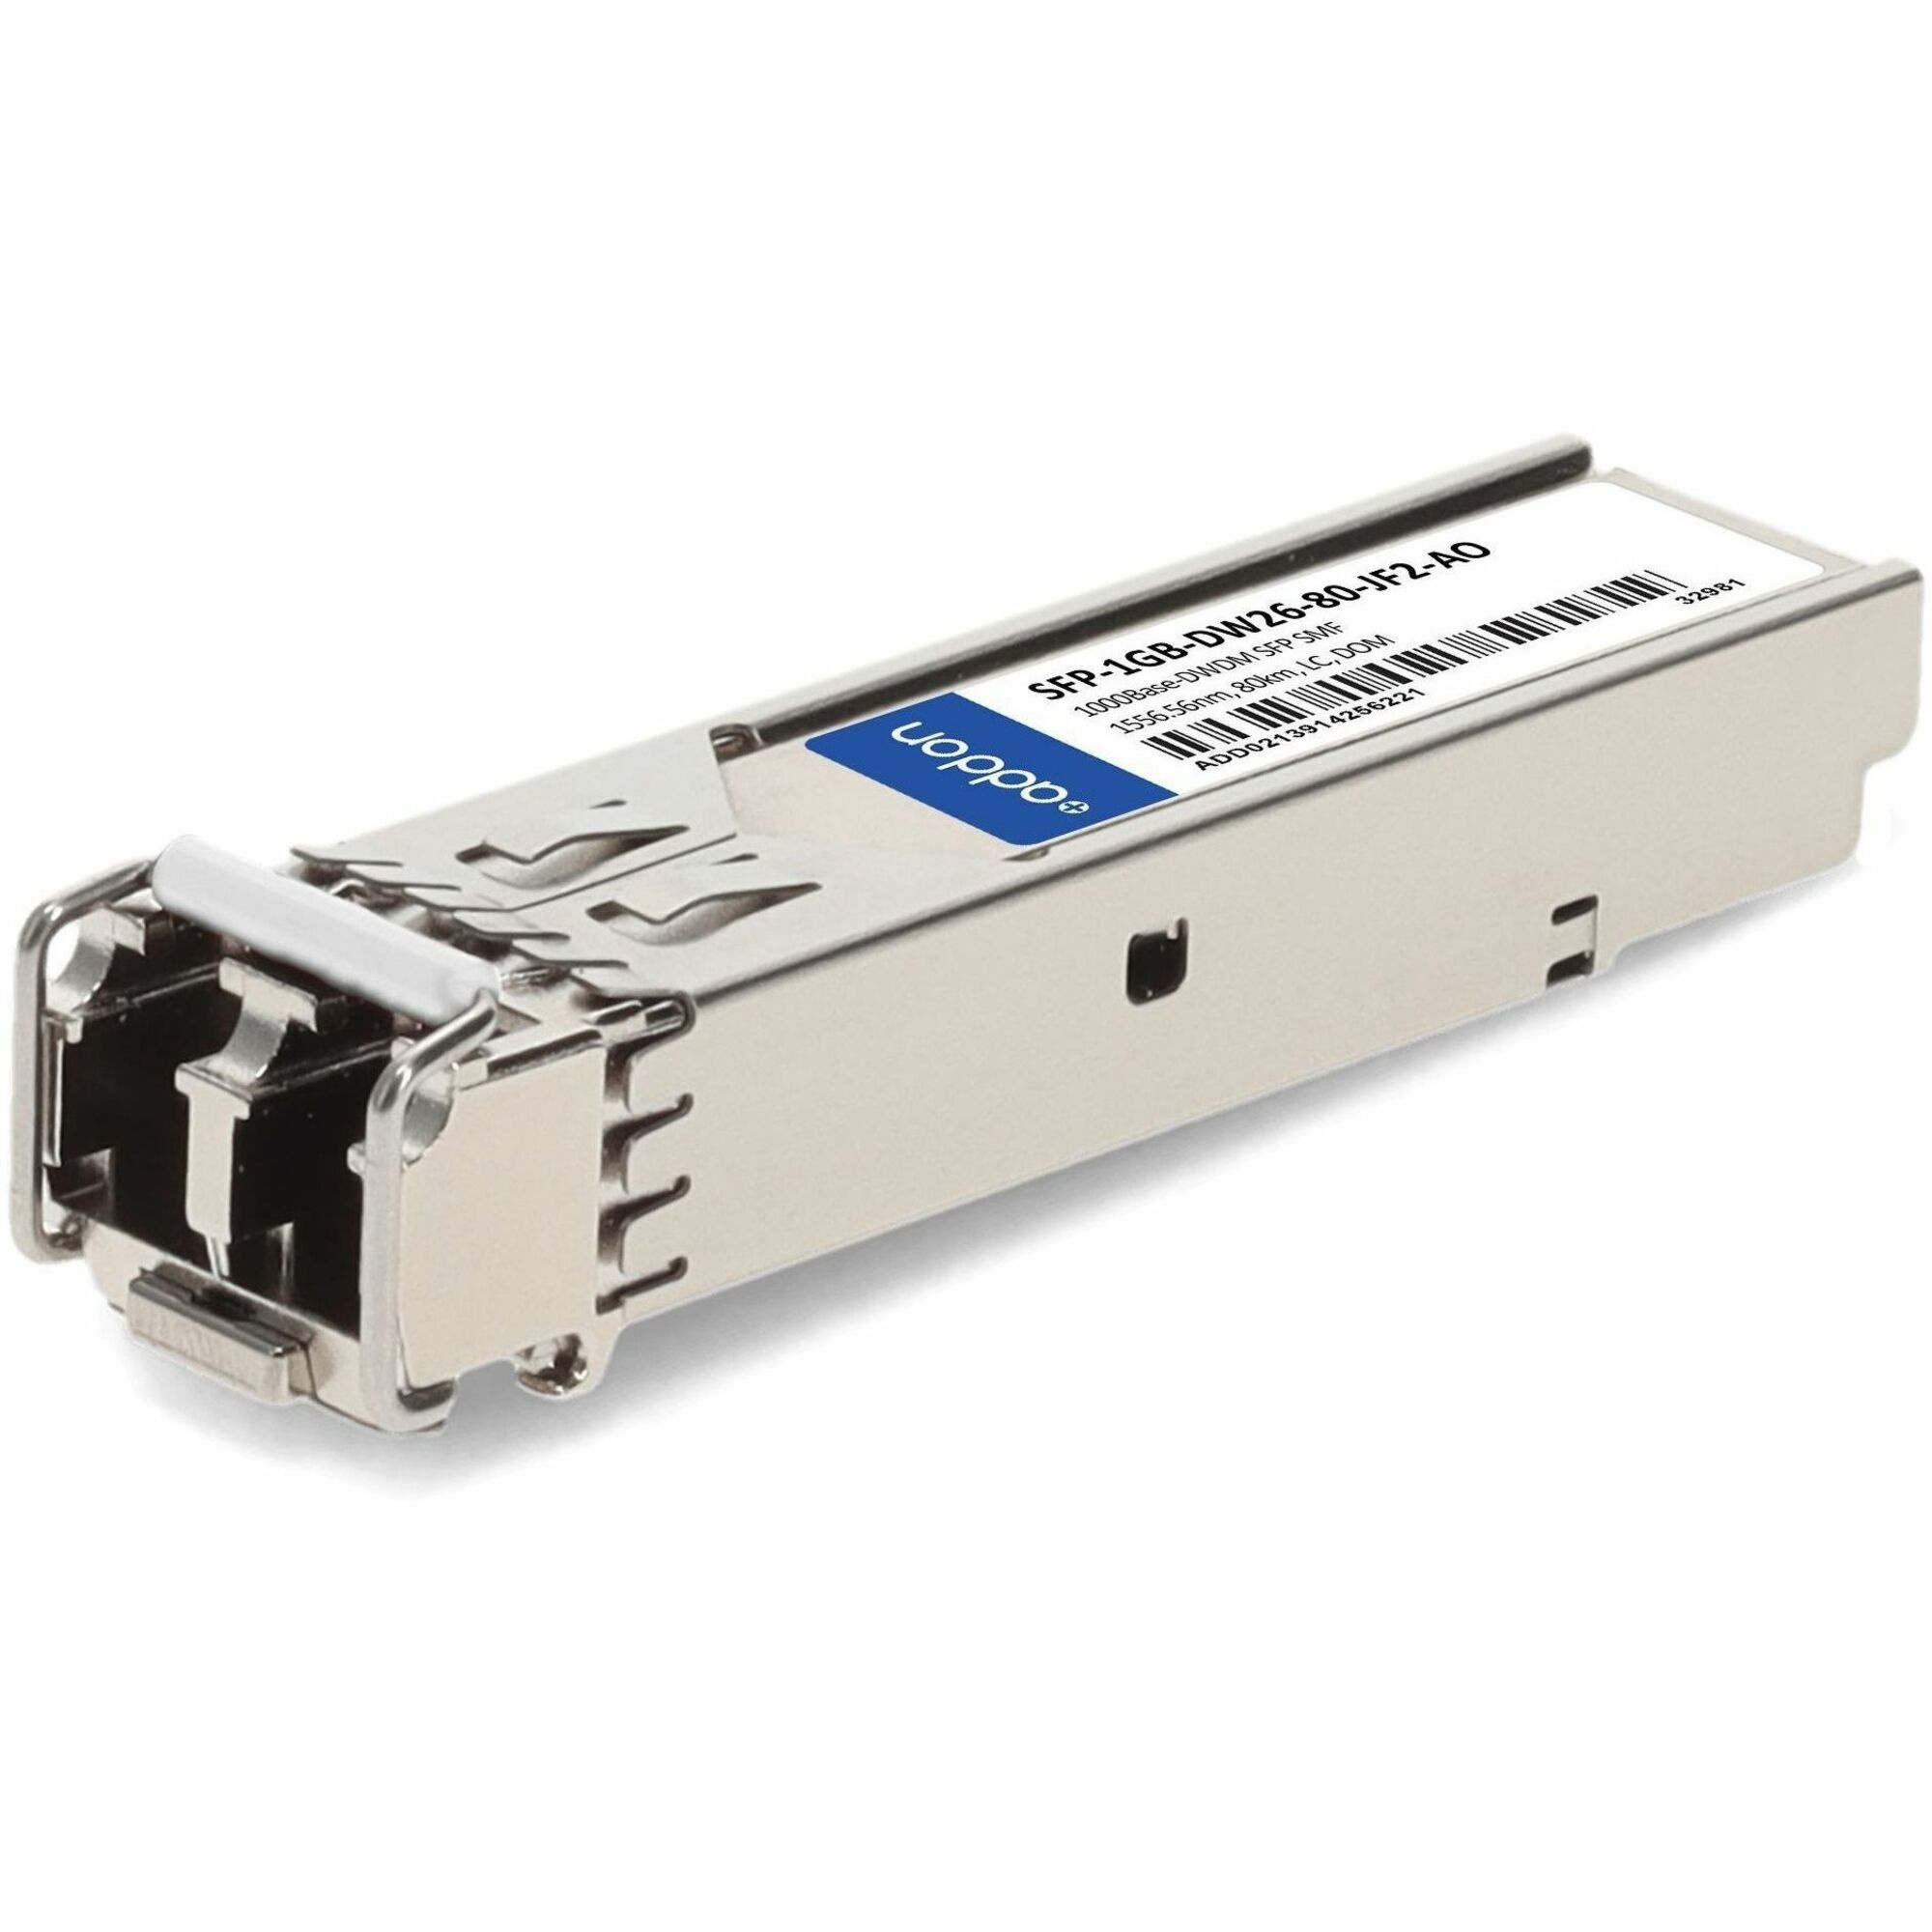
AddOn Juniper Networks, Fujitsu, & Rad Compatible TAA Compliant 1000Base-DWDM 100GHz SFP Transceiver (SMF, 1556.55nm, 80km, LC, DOM) - SFP-1GB-DW26-80-JF2-AO
AddOn Juniper Networks, Fujitsu, & Rad Compatible TAA Compliant 1000Base-DWDM 100GHz SFP Transceiver (SMF, 1556.55nm, 80km, LC, DOM) UPC: 195285764799 General Information Manufacturer: AddOn Manufacturer Part Number: SFP1GBDW2680JF2AO Manufacturer Website Address: http://www.addoncomputer.com Brand Name: AddOn Product Name: Juniper Networks SFP Module Product Type: SFP Packaged Quantity: 1 Technical Information Application/Usage: Data Networking Optical Network Interfaces/Ports Connector Type: LC Interfaces/Ports Details: LC 1000Base-DWDM Network Media & Performance Fiber Optic Cable Wavelength: 0.1 mil Fiber Mode Supported: Single-mode Network Technology: 1000Base-DWDM Maximum Distance Supported: 80 km Maximum Data Transfer Rate: 1 Gbit/s Physical Characteristics Height: 0.4" Width: 0.6" Depth: 2.2" Weight (Approximate): 0.20 lb Miscellaneous Country of Origin: United States/United Kingdom TAA Compliant: Yes
Brand: AddOn
Category: Electronics > Networking > Network Cards & Adapters